University Club of Albany

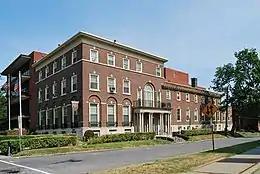
South profile and east (front) elevation, 2011

The University Club of Albany, New York, was a social club founded in 1901 that closed in 2022. It was most recently housed in a Colonial Revival brick building at the corner of Washington Avenue (New York State Route 5) and Dove Street.